Nawaf bin Faisal Al Saud

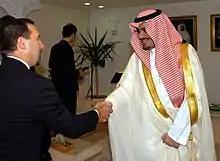
Nawaf bin Faisal (2006)

Nawaf bin Faisal Al Saud (born 1 April 1978) is a Saudi Arabian government official who served as the president of the Saudi Arabian Olympic Committee from 2011 to 2013. He is also a former president of youth welfare. A member of the House of Saud, he is a grandson of King Fahd and Prince Sultan bin Abdulaziz.